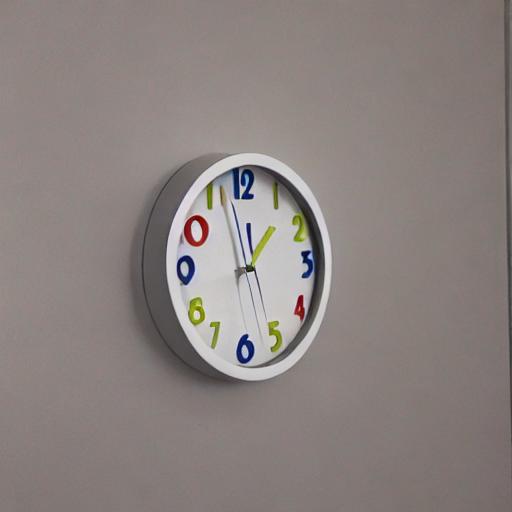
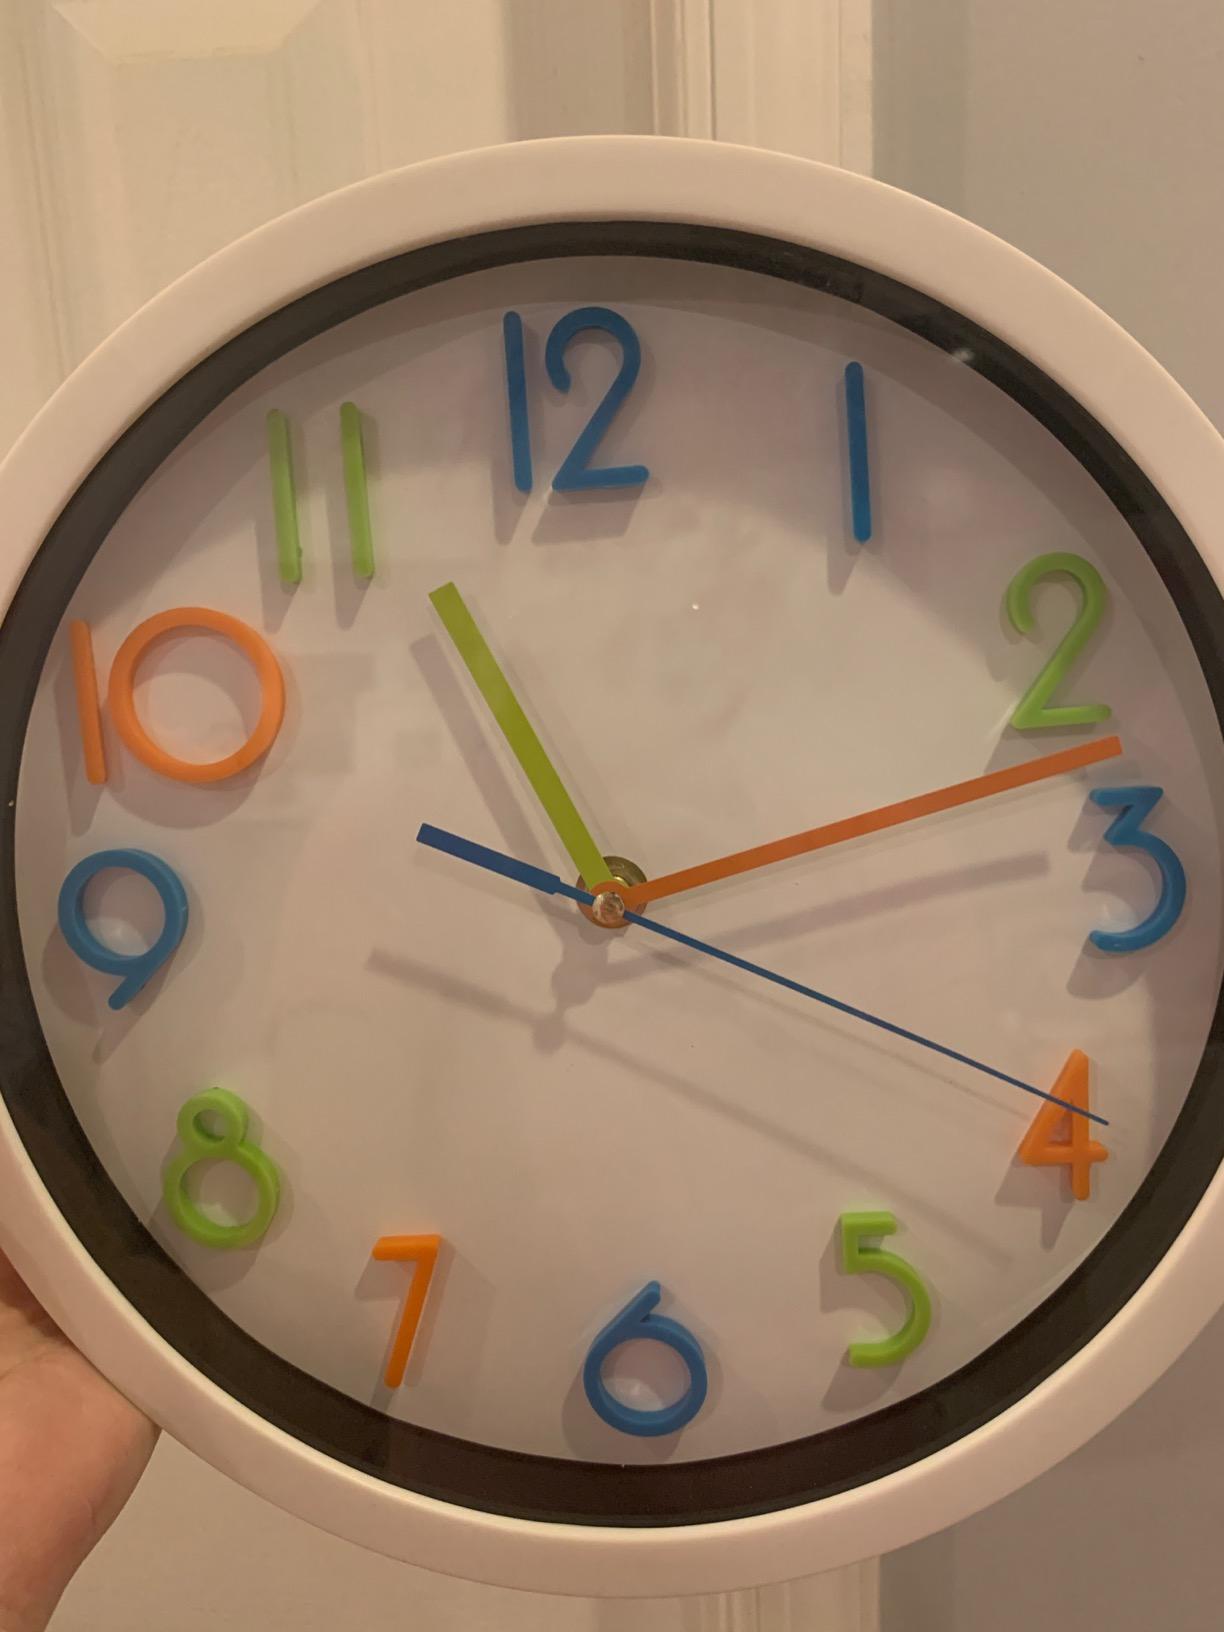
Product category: clock
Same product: no